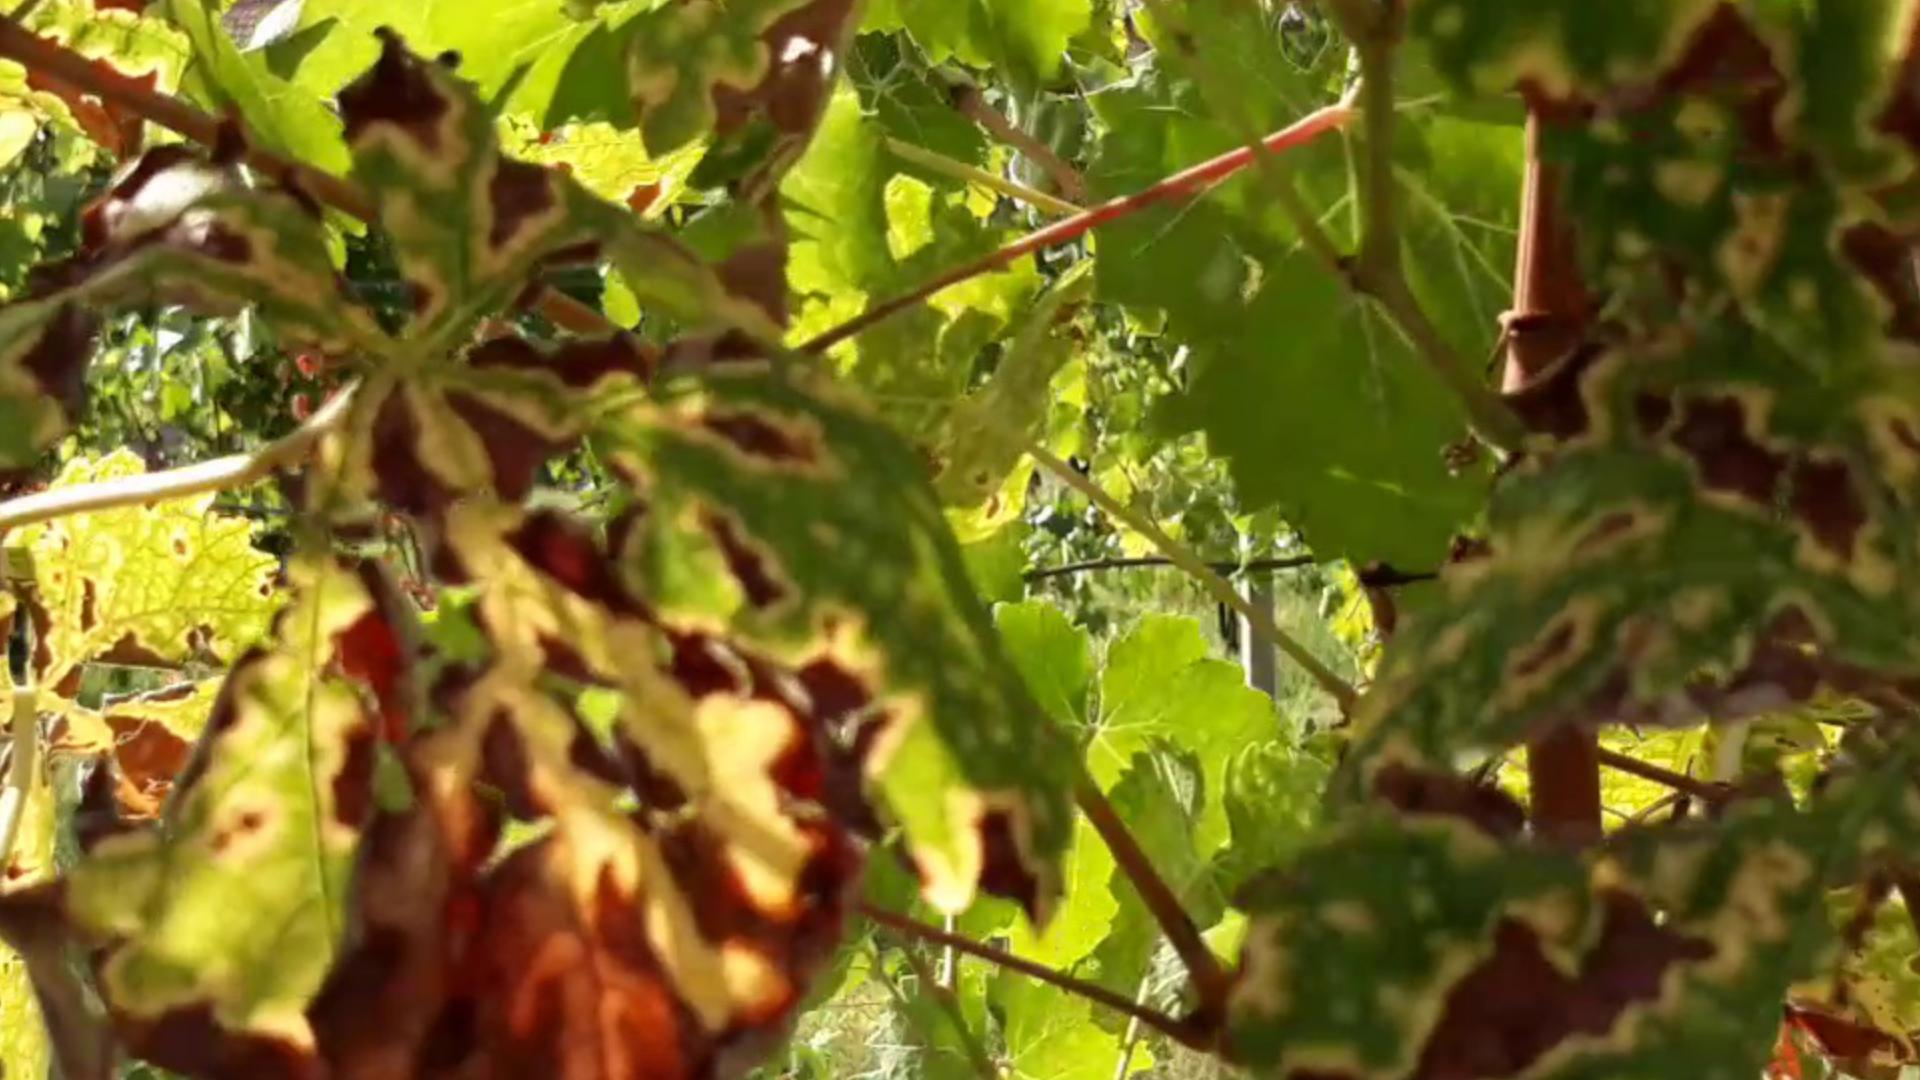
Label: esca